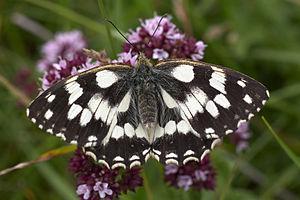
Le Site de Grand Intérêt Biologique des Viviers, plus connu sous le nom de Terril des Viviers est un ancien site de charbonnage s'étendant à l'est de Gilly, section de la ville de Charleroi.
Le Demi-deuil, est une espèce de lépidoptères appartenant à la famille des Nymphalidae, à la sous-famille des Satyrinae, à la tribu des Satyrini et au genre Melanargia.